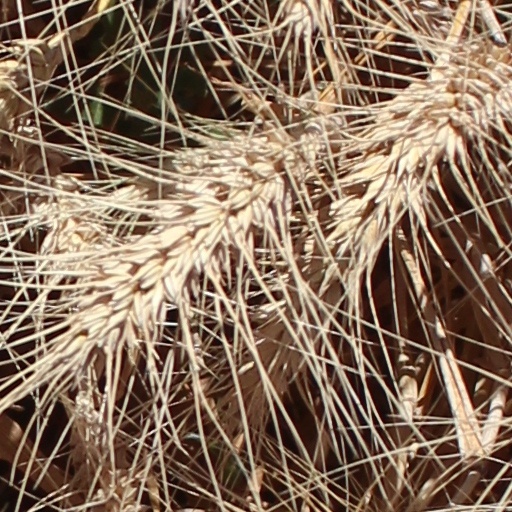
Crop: wheat